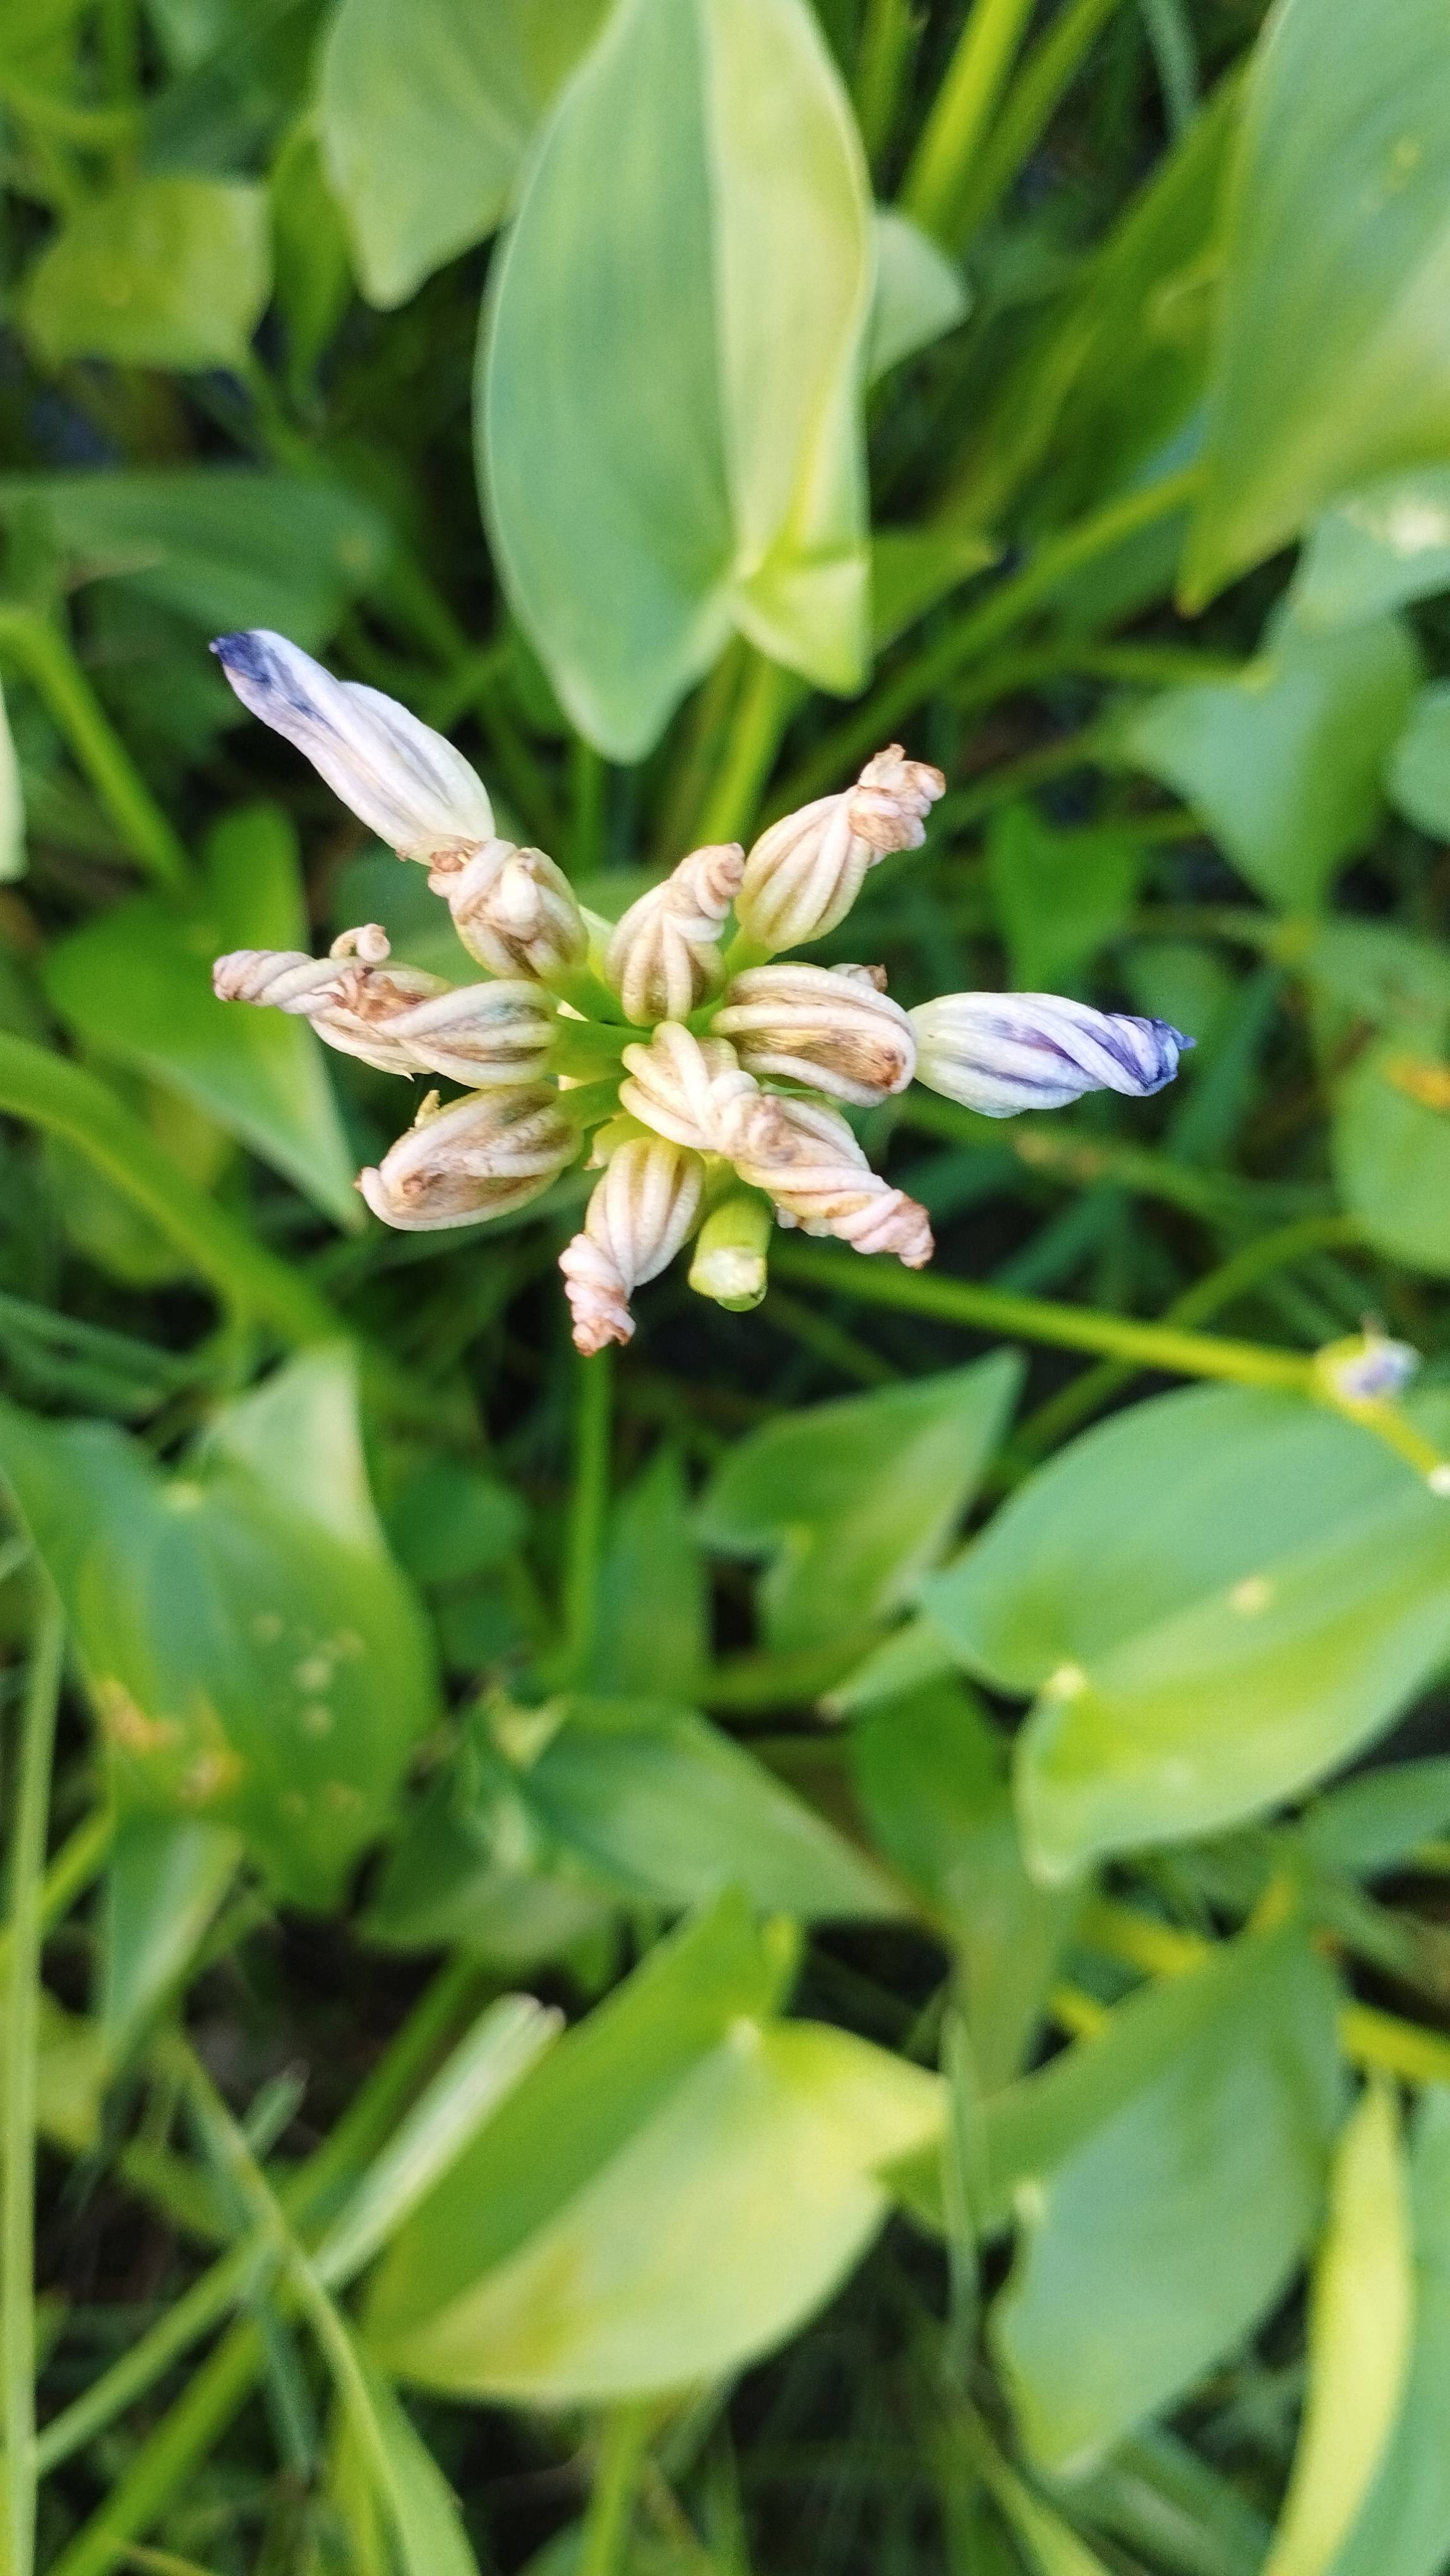
Species: Heartleaf False Pickerelweed (Monochoria korsakowii)